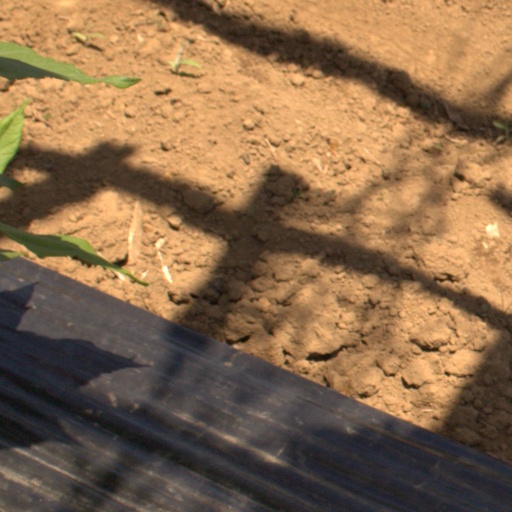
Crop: Jerusalem artichoke